Josiah C. Nott

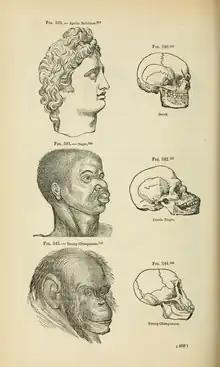
Illustration from Indigenous Races of the Earth (1857), whose authors Nott and George Gliddon implied that "Negroes" were a creational rank between "Greeks" and chimpanzees.

Nott took up the theory that malaria and yellow fever were caused by parasitic infections with "animalcules" (microorganisms), earlier held by John Crawford. In his 1850 "Yellow Fever Contrasted with Bilious Fever" he attacked the prevailing miasma theory.